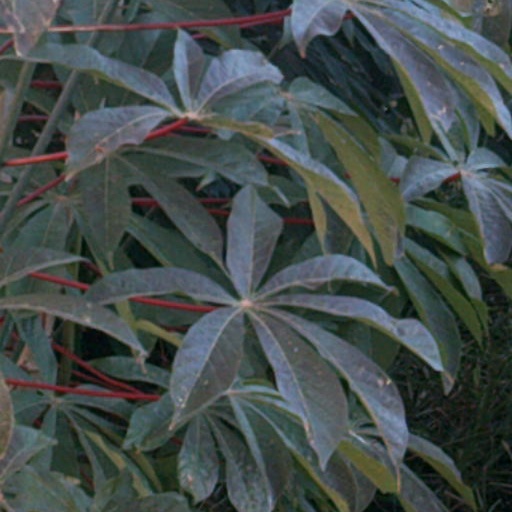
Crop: cassava